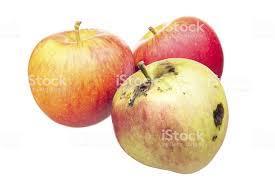
Label: apples